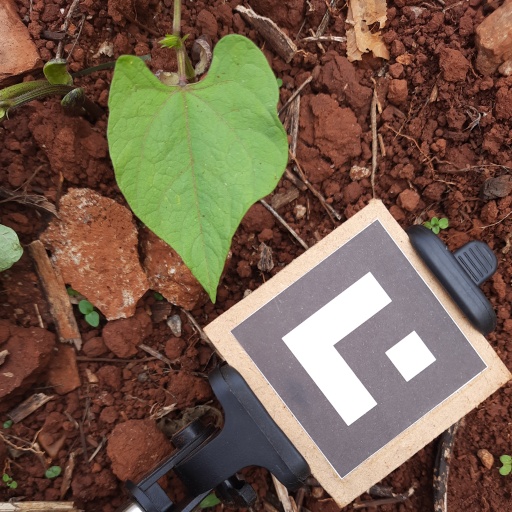
Observations: wavy surface, no eating holes, under shade